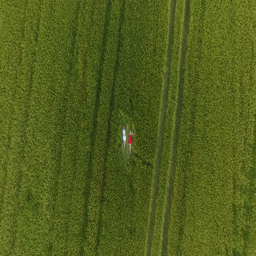
woman with blonde hair in a red and blue dress are lying among fields of wheat .